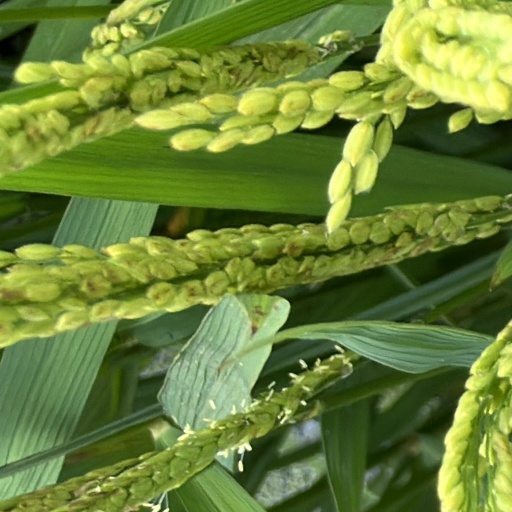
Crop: rice